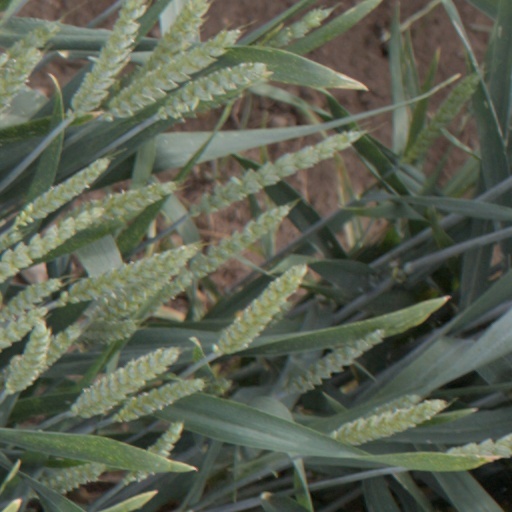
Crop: wheat